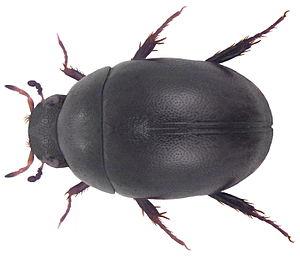
Paracymus est un genre de coléoptères de la famille des Hydrophilidae, de la sous-famille des Hydrophilinae et de la tribu des Anacaenini.